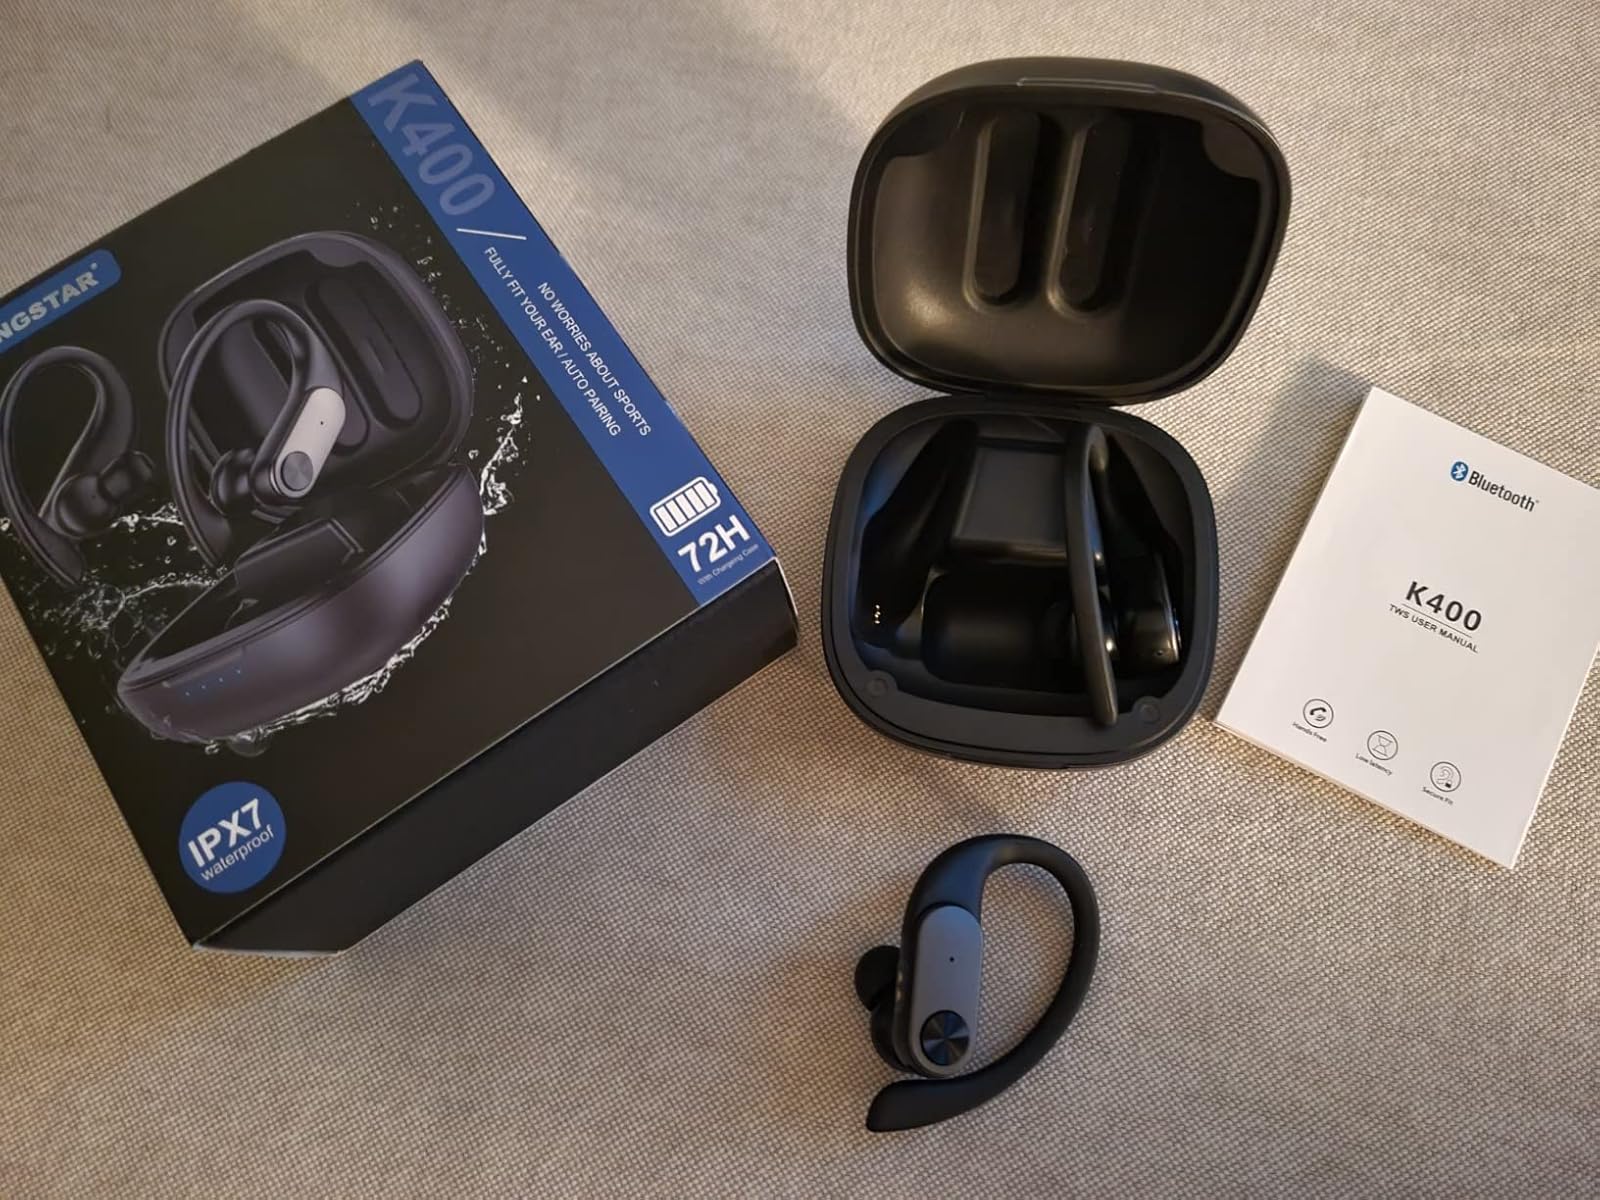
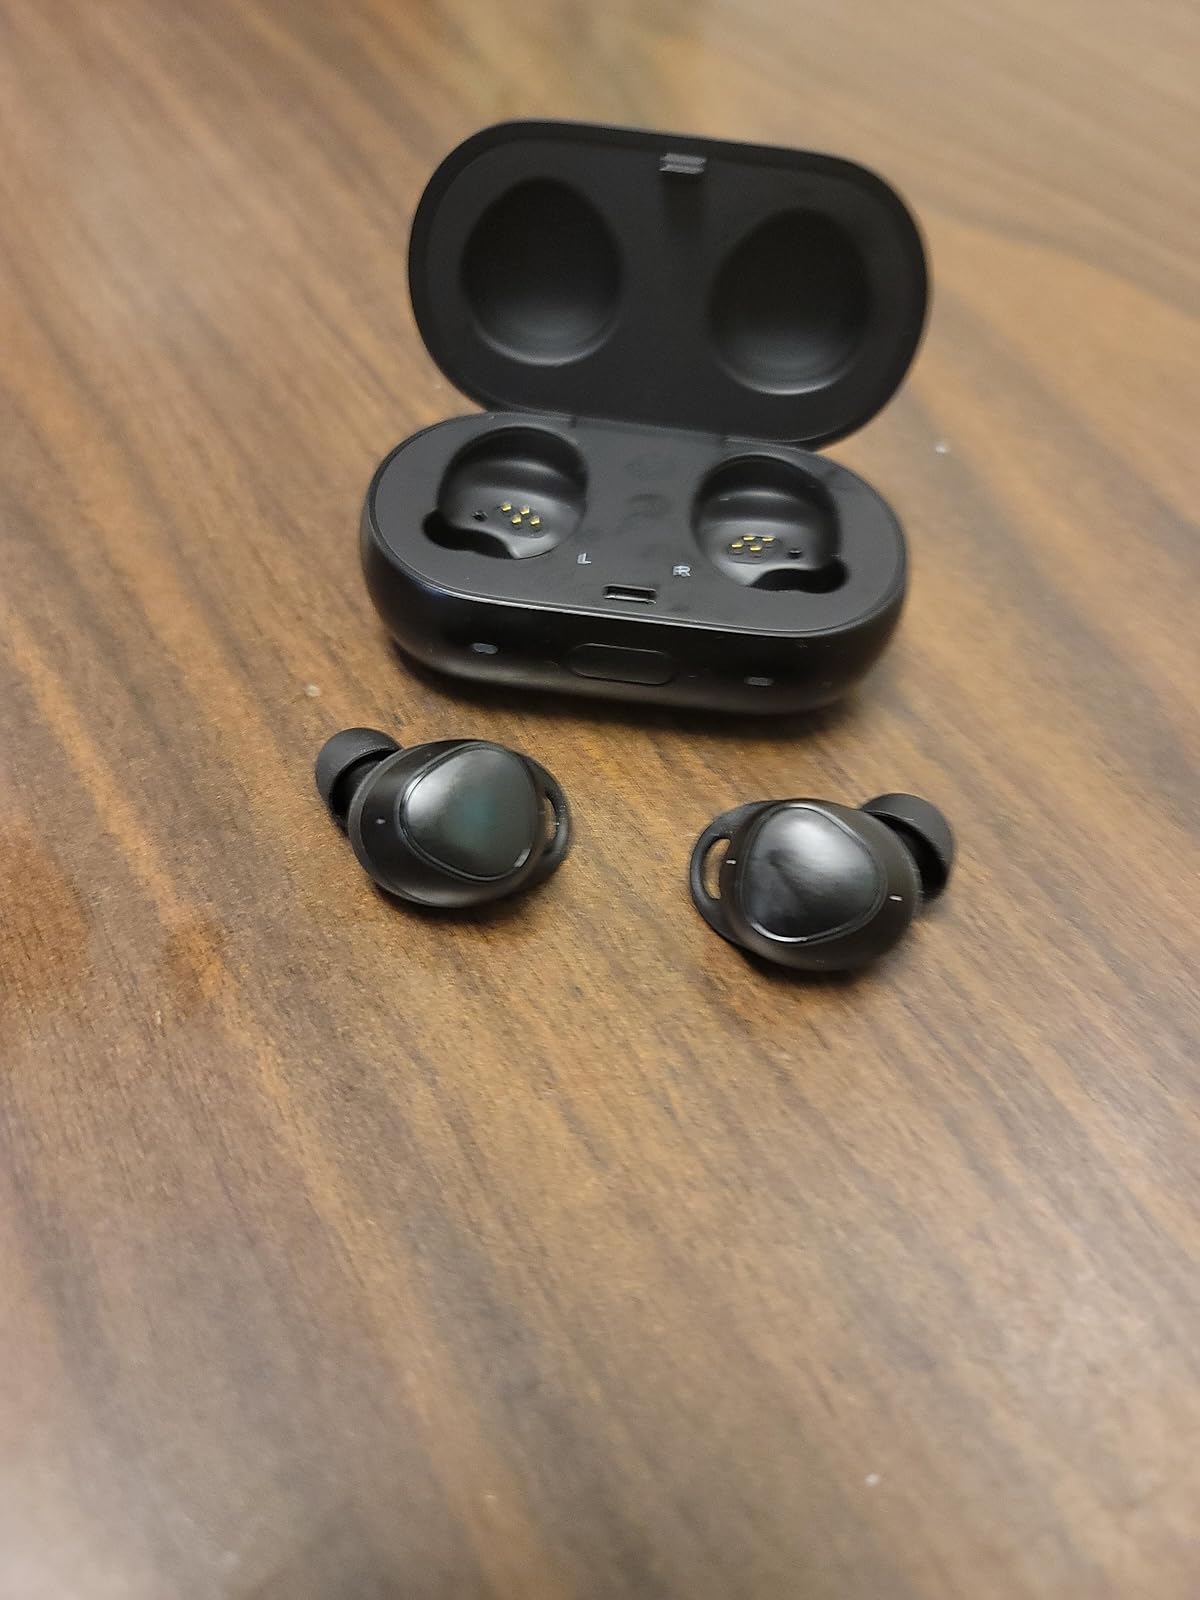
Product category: earbuds
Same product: no